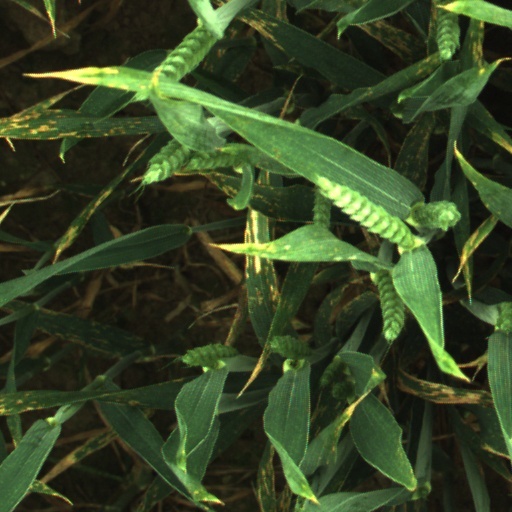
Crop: wheat